Machideva Jayanti

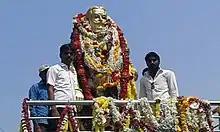
Garlanding Madivala Machideva's statue in Karnataka during the 2017 Machideva Jayanthi centenary

Machideva Jayanthi is traditionally observed by the Madivalas and is observed as a celebrate in the Indian state of Karnataka. It marks the birthday of Madivala Machideva, 12th-century Warrior-Saint, and the founding saint of the Madivala religion. The festival is celebrated with much pomp and gaiety all over south India, majorly in Karnataka, Maharashtra, Andhra Pradesh and Tamil Nadu.